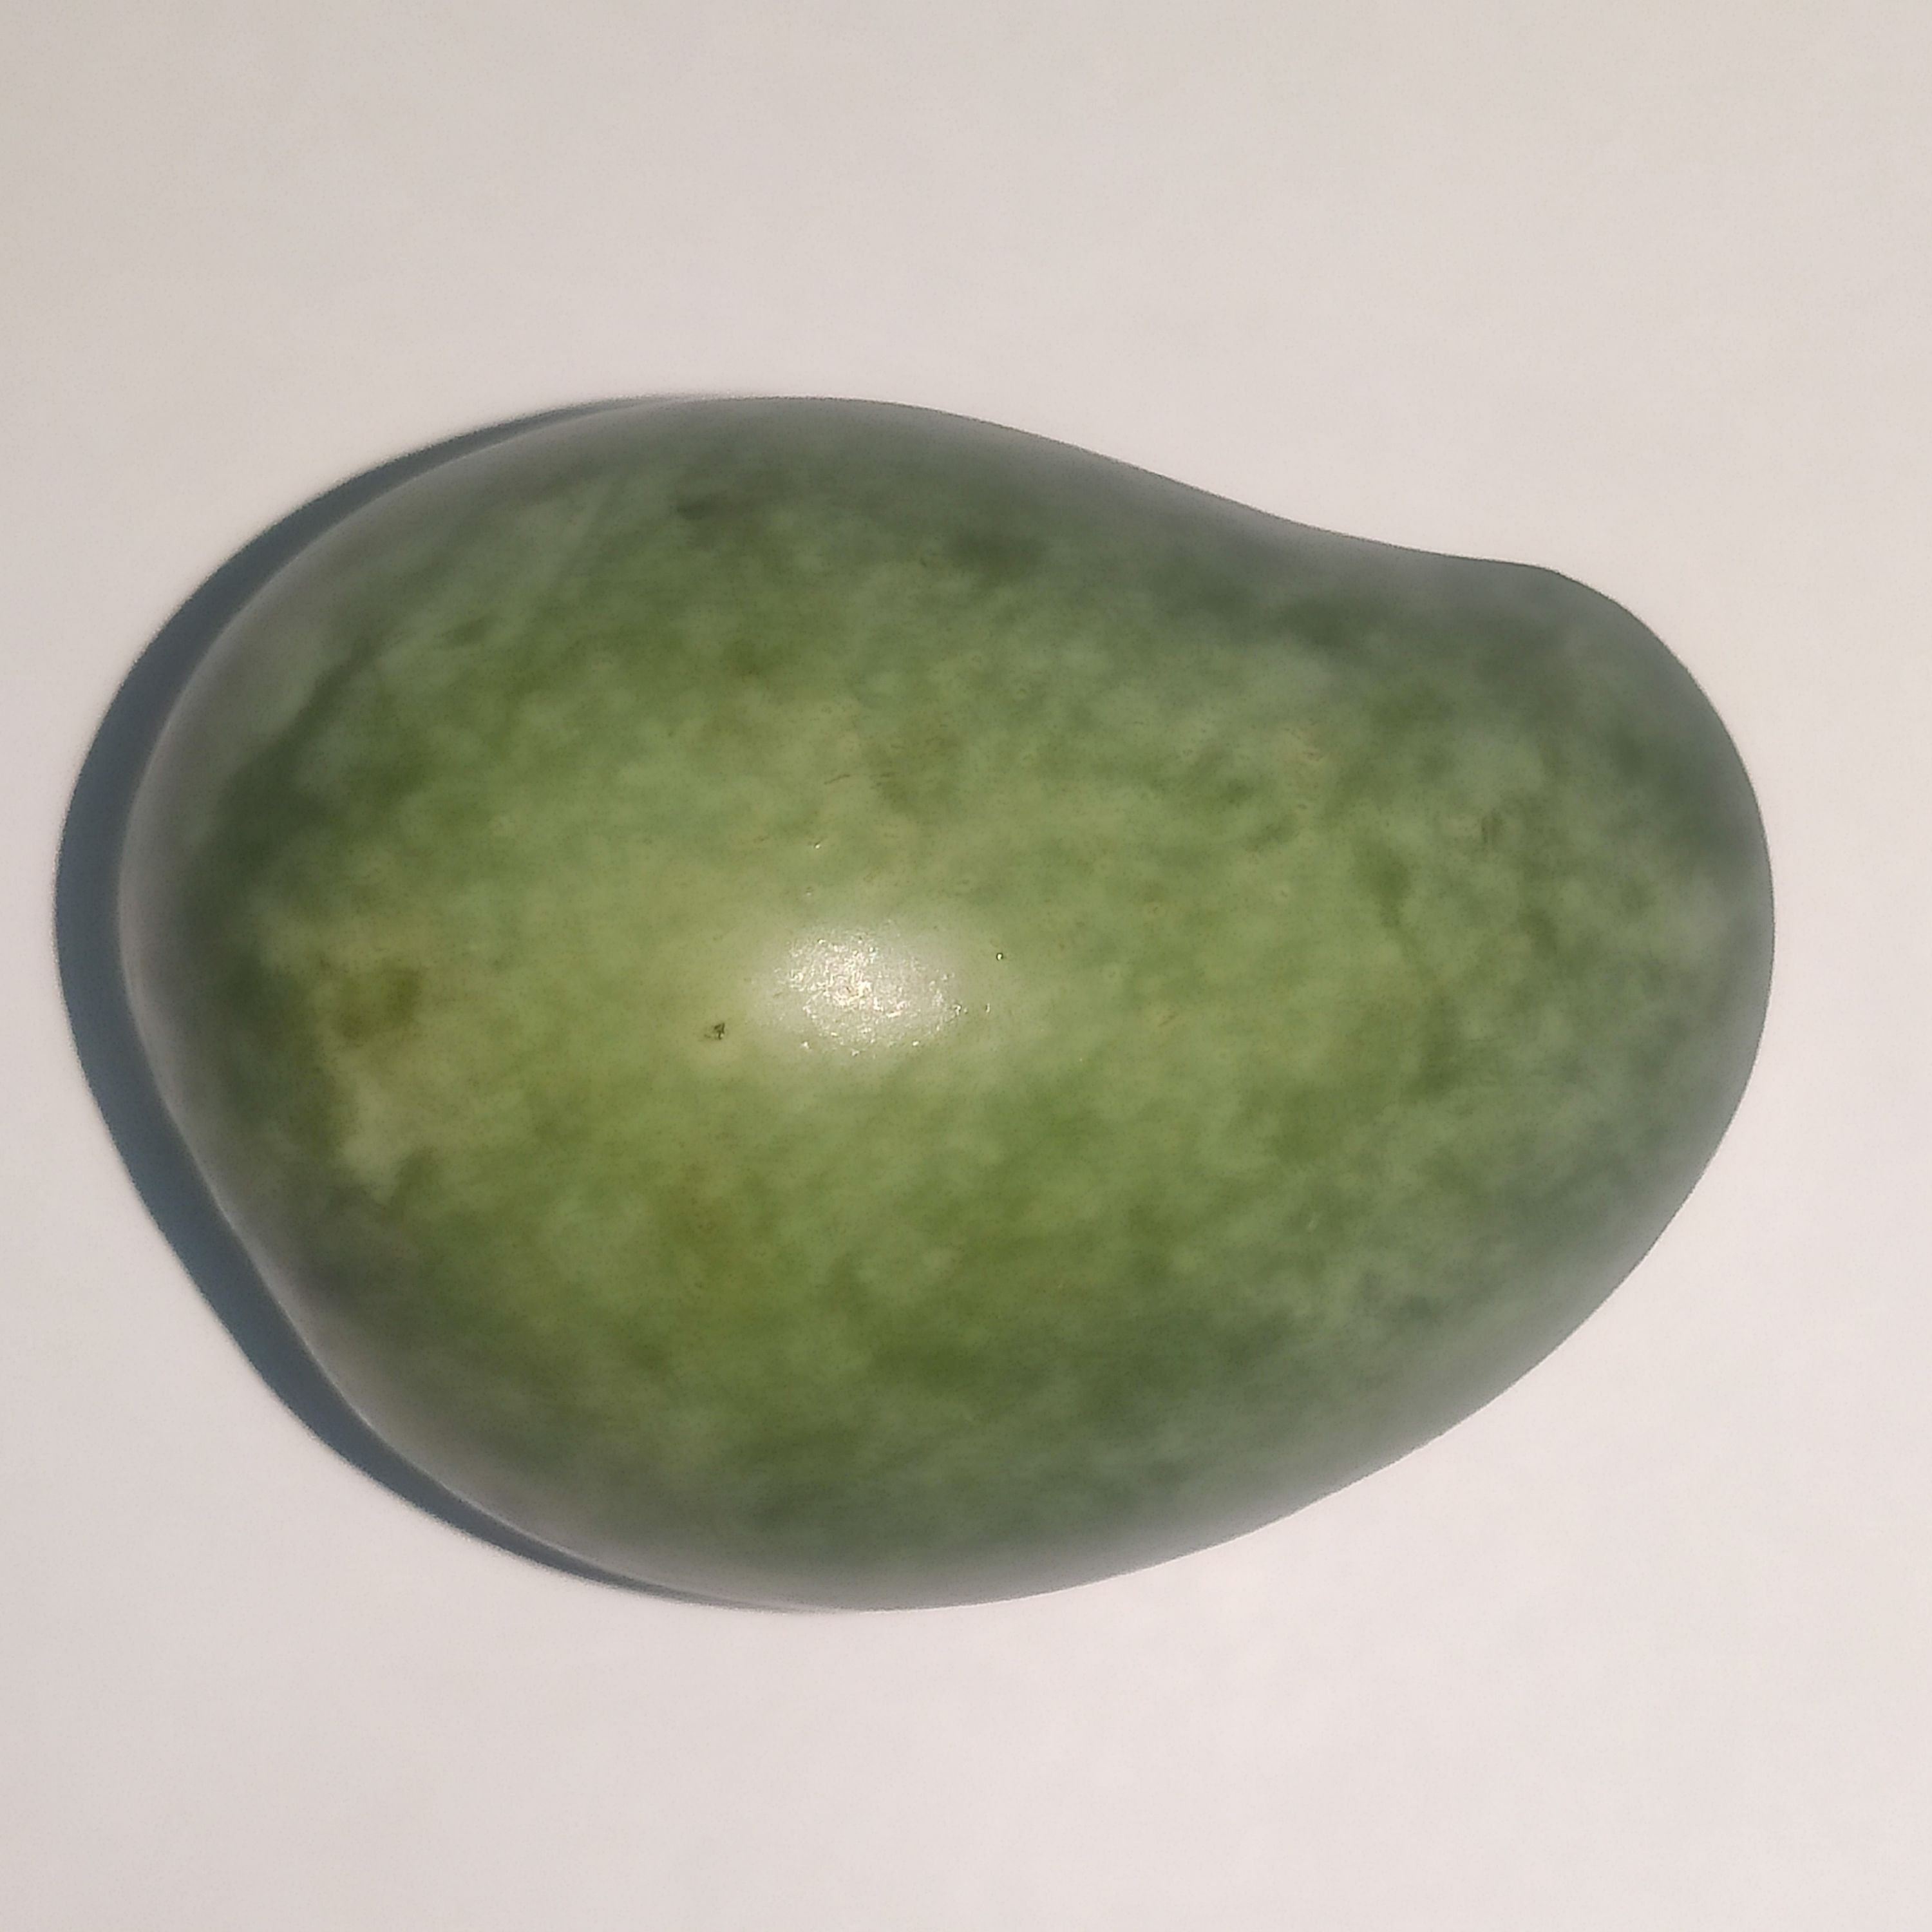
Fruit: mango
Grade: 1st-grade